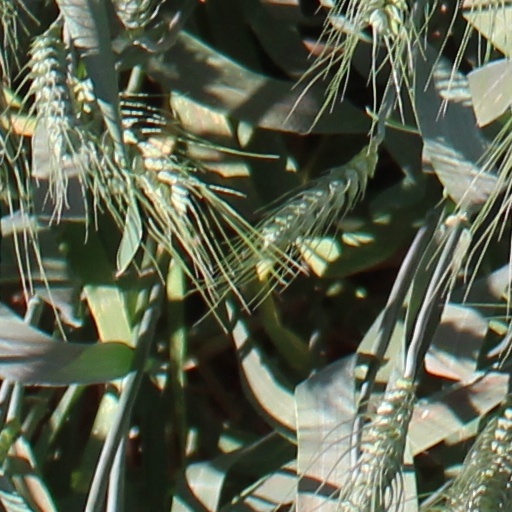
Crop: wheat